Tabby concrete

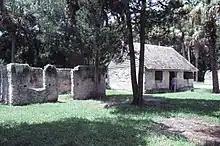
Restored and unrestored slave cabins, made of tabby. Kingsley Plantation, Jacksonville, Florida.

Tabby is a type of concrete made by burning oyster shells to create lime, then mixing it with water, sand, ash and broken oyster shells. Tabby was used by early Spanish settlers in present-day Florida, then by British colonists primarily in coastal South Carolina and Georgia. It is a man-made analogue of coquina, a naturally-occurring sedimentary rock derived from shells and also used for building.